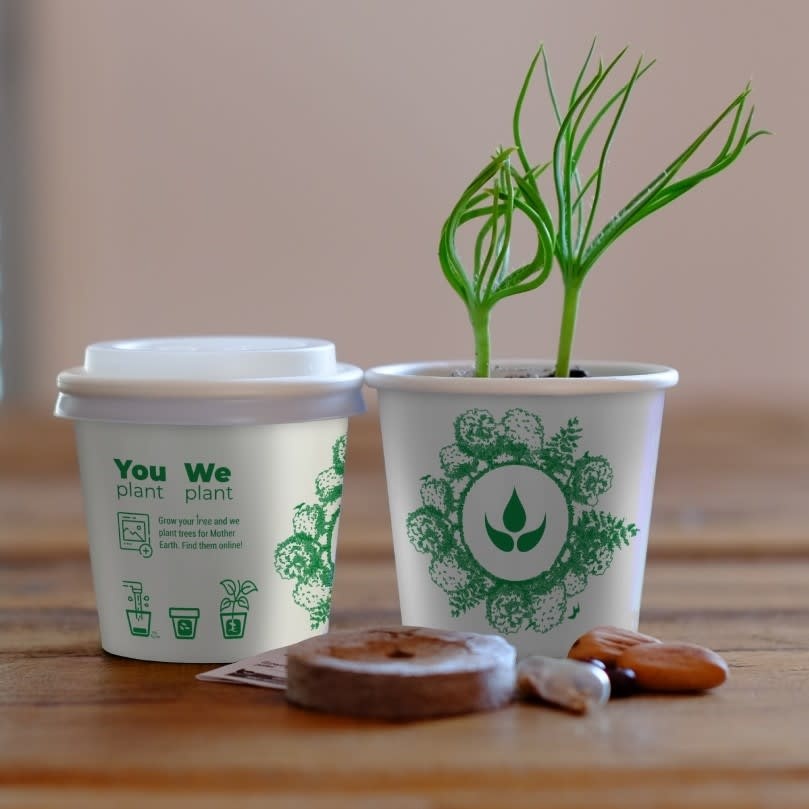
Forest Ambassador Tree Cup, We Plant 200 More Trees
Grow your tree at home and we’ll plant 200 trees for you in Tanzania. Your impact: 5 Tons of CO2 absorbed yearly 20 Tons of O2 created yearly 8 Hrs of Work created yearly mainly for women $346 estimated Income created for farmers through agroforestry You Plant We Plant: There’s a unique code on each tree kit that you can use to name your tree online, add photos and messages. We’ll plant 1 more tree when you name your tree. Tree kits are biodegradable and contain everything you need to grow your own trees. It’s a complete tree growing kit with tree seeds and instructions on how to plant it. The tree sprouts in just 2-6 weeks. They can be kept growing in a plant pot for as long as you like. Or you can plant them in a garden. We select the best tree seeds for your area. We only send trees that are easy to grow in our tree kits and that are good for you to grow at home. Examples of tree species include Blue Spruce, Western Redbud, Sage, Lavender.
Brand: ForestNation
Category: Home & Garden > Plants > Plant & Herb Growing Kits